Seligman Airport

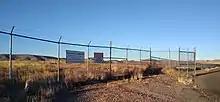
Entrance to Seligman Airport

Seligman Airport covers an area of at an elevation of above mean sea level. It has one runway designated 04/22 with an asphalt surface measuring 4,800 by 75 feet (1463 x 22 m).